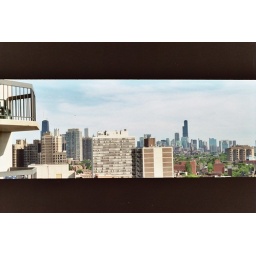
View of the Chicago skyline from my brother's 15th floor balcony in Lincoln Park